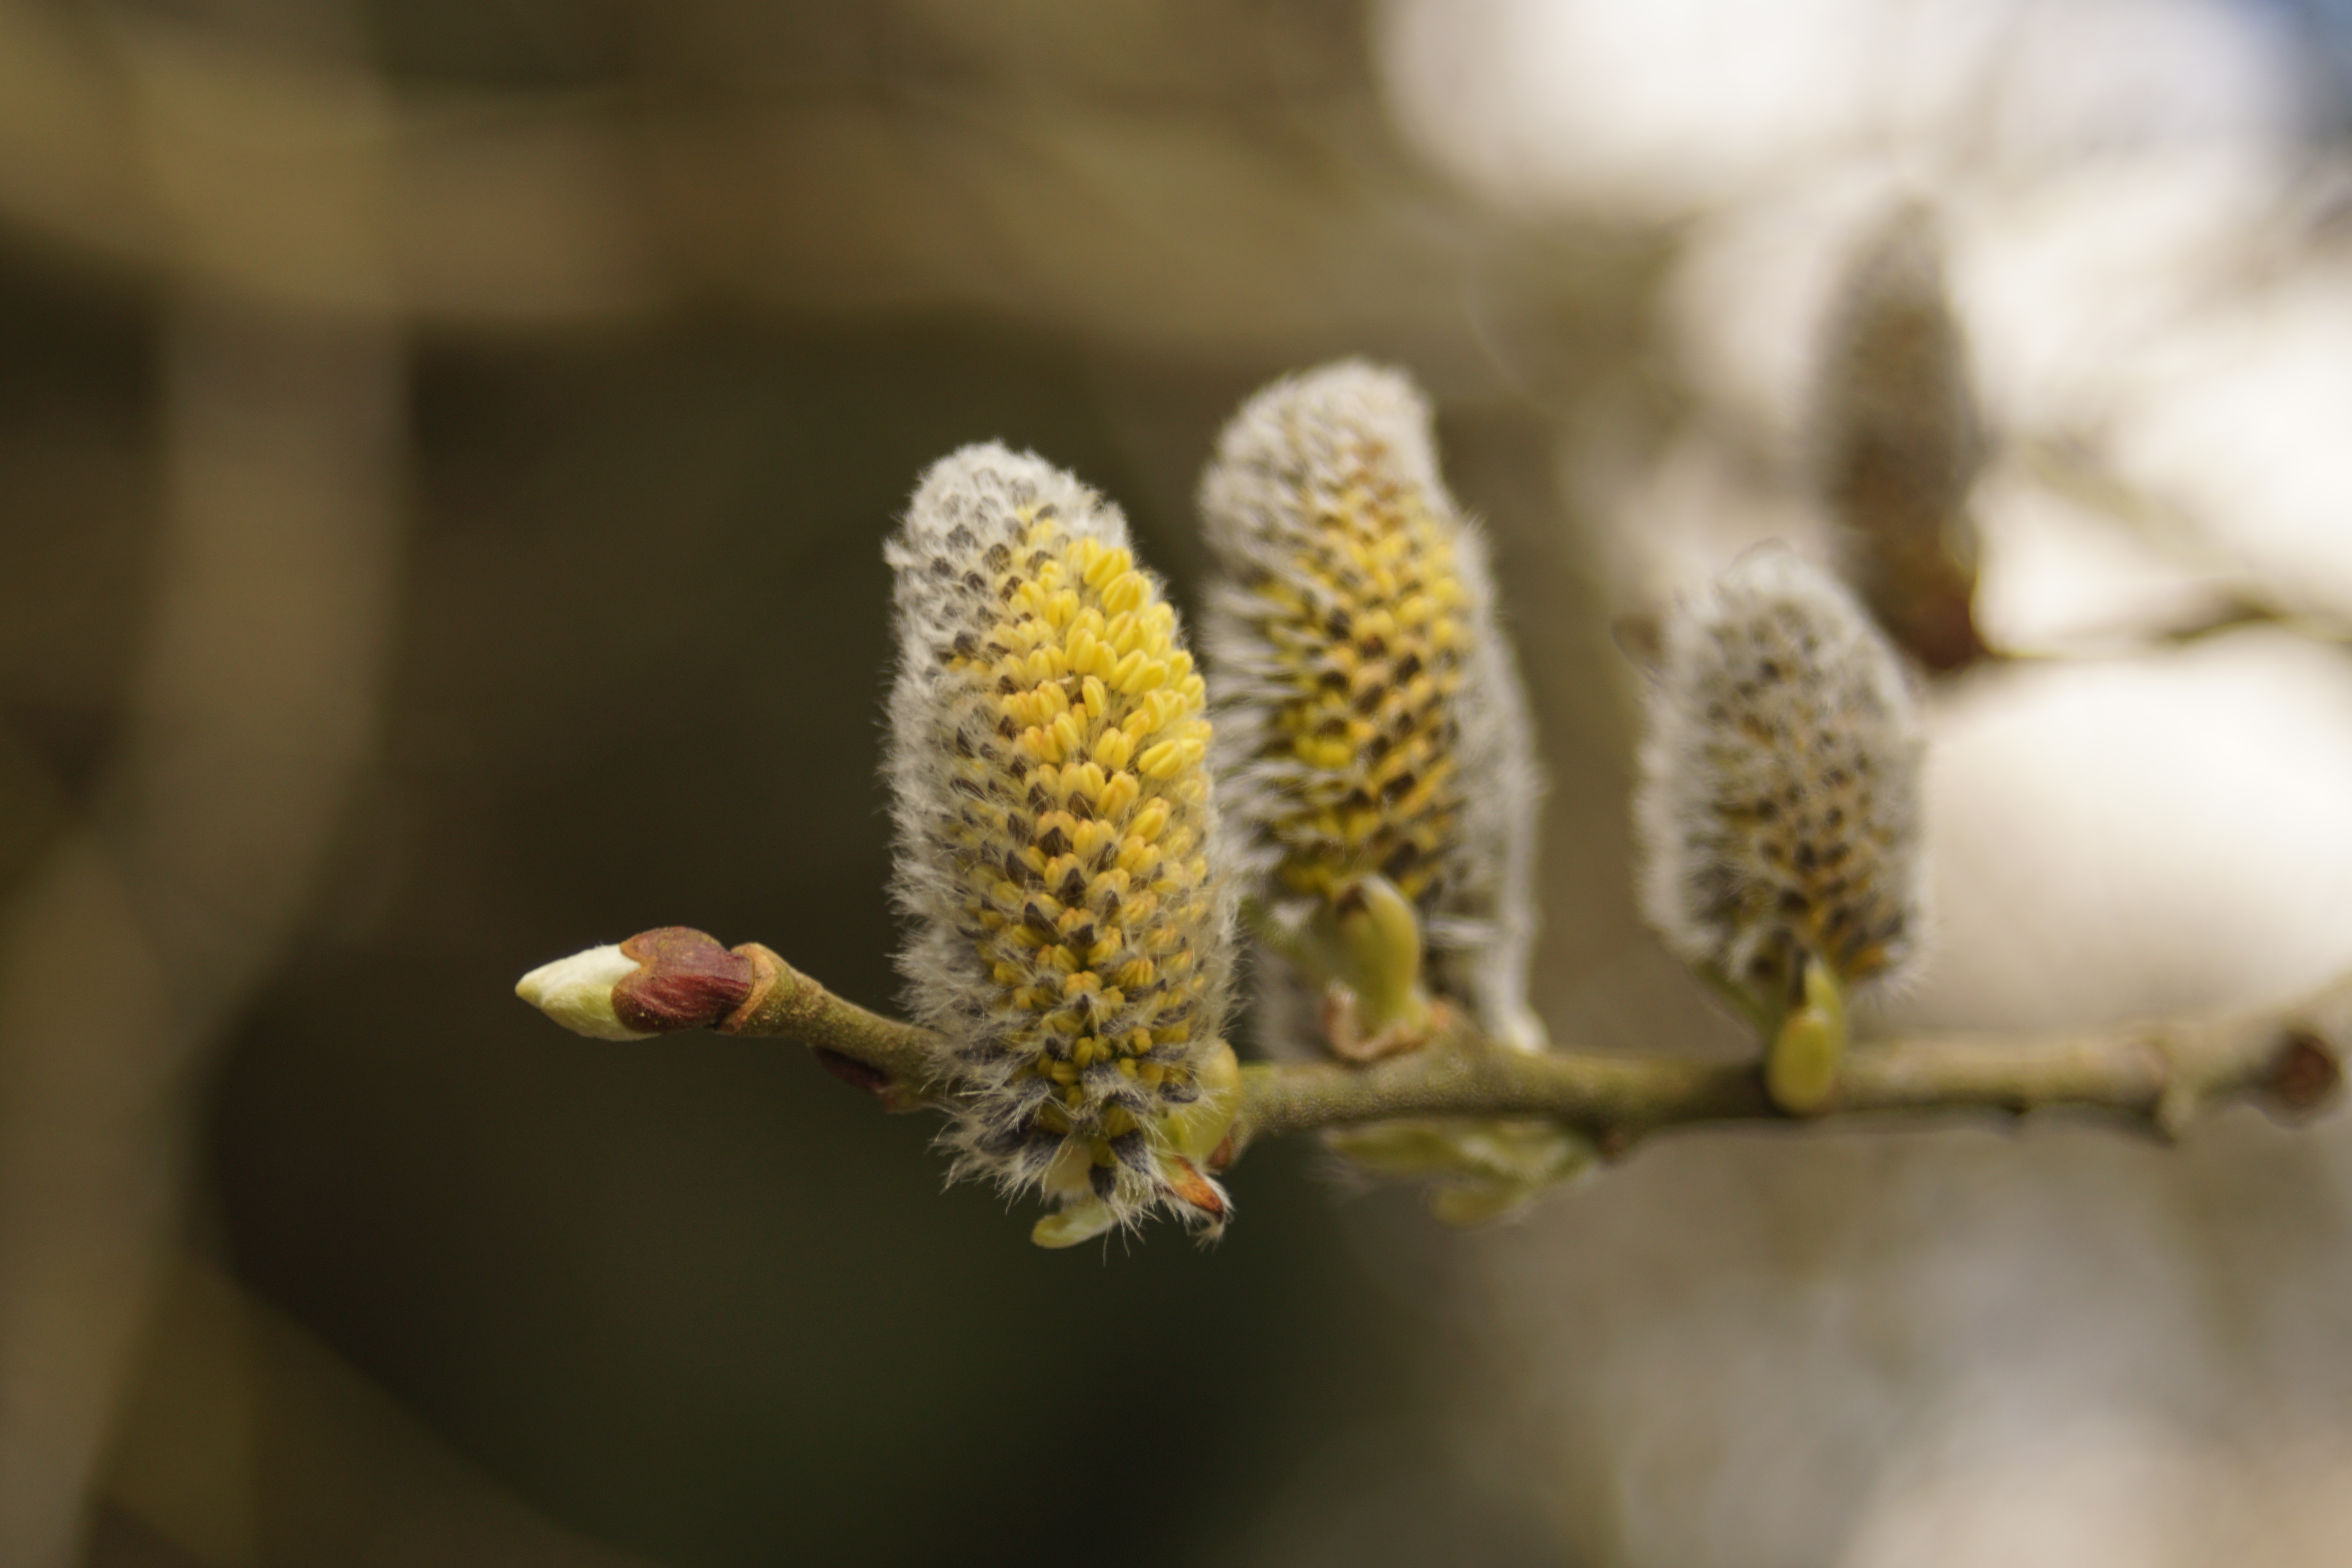
tree, nature, branch, blossom, plant, photography, leaf, flower, bloom, male, pollen, spring, kitten, produce, pasture, botany, yellow, flora, fauna, close up, bud, macro photography, flowering plant, plant stem, land plant, thorns spines and prickles